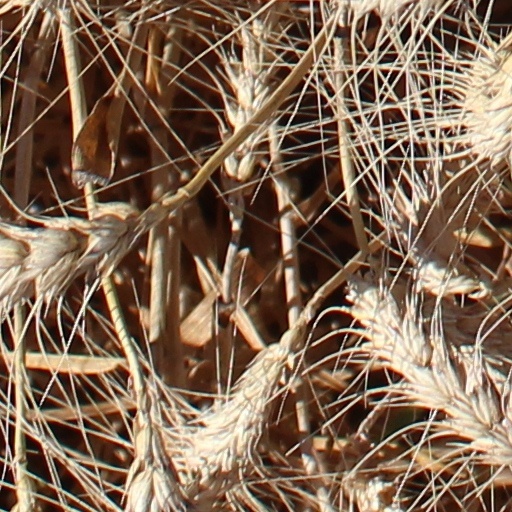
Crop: wheat